Michal Březina

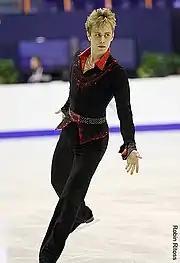
Březina at the 2013 European Championships

Březina finished sixth at 2012 Skate America and won the bronze medal at the 2012 Rostelecom Cup. He withdrew from the Czech Championships due to a fever. He dislocated his shoulder during practice on 21 January at the 2013 European Championships but went on to win bronze, his first European medal.